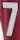
Number: 7